John Muldoon (rugby union, born 1982)

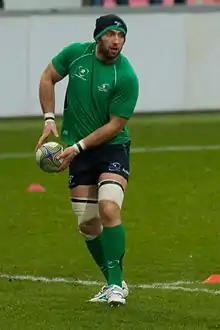
Muldoon in the warm up for Connacht's 2011–12 Heineken Cup match with Toulouse

John Muldoon (born 30 November 1982) is an Irish rugby union coach and former player. He is currently the Lineout & Maul coach for Connacht.